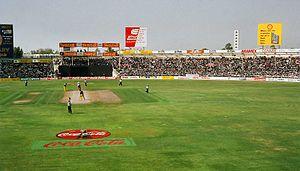
Le stade de Sharjah est un stade de cricket à multi-usages, principalement utilisé pour les rencontres de football et de cricket.